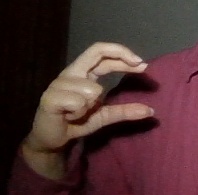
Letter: thal